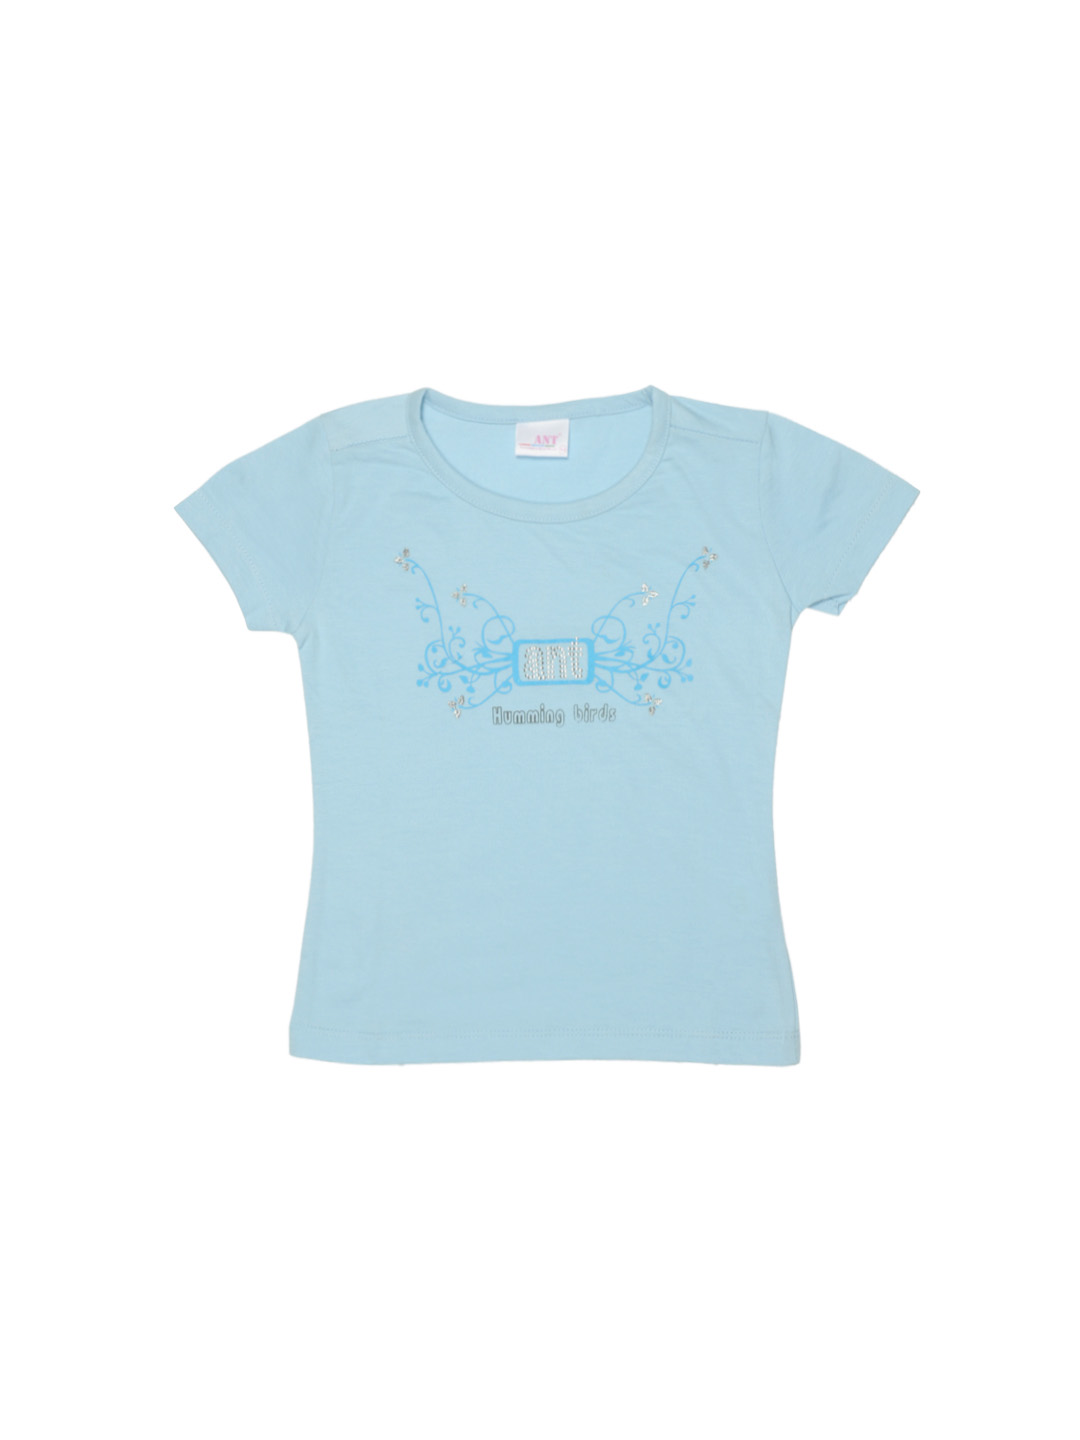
Ant Kids Girls Blue T-shirt
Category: Apparel / Topwear / Tshirts
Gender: Girls
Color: Blue
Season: Summer 2011
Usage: Casual